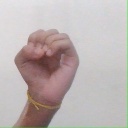
अक्षर: ऊ